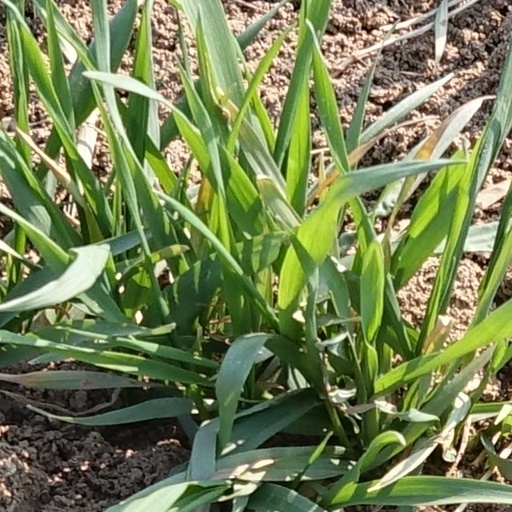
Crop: wheat